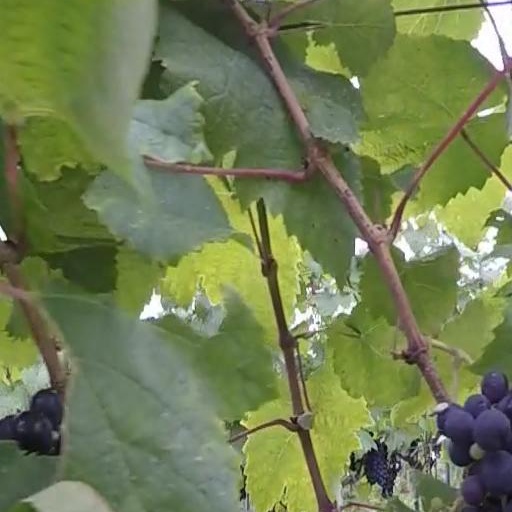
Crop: grape